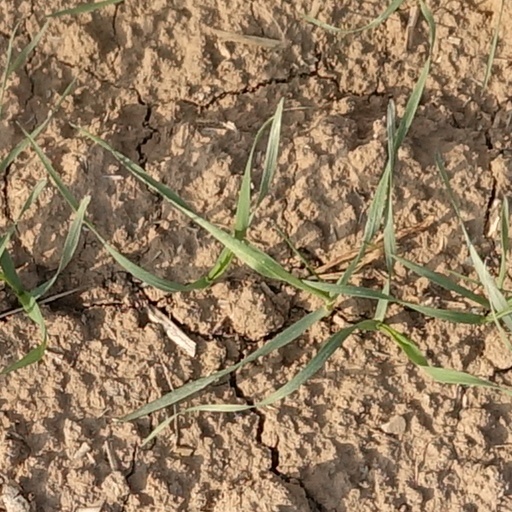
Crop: wheat